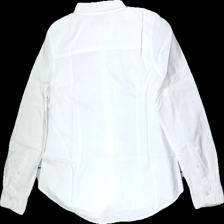
View: back
Type: Shirt
Category: Ladies
Brand: Gina Tricot
Colors: White
Material: 100% Cott
Cut: Tight
Size: 40
Season: All
Stains: Major
Price range: <50
Recommended usage: Recycle